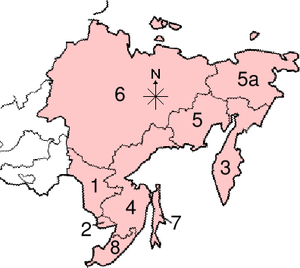
Russisk fjernøsten
Det fjernøstlige føderale distrikt
Russisk fjernøsten er den gamle betegnelse for den østligste del af Rusland, distrikterne 1-5 og 7-8 på kortet. Af og til brugtes begrebet Russisk fjernøsten dog kun om den sydlige del af dette område – distrikterne 1, 2, 4, 7 og 8. Der er altså tale om de fjernest liggende, østlige dele af Rusland mellem Bajkalsøen og Stillehavet.